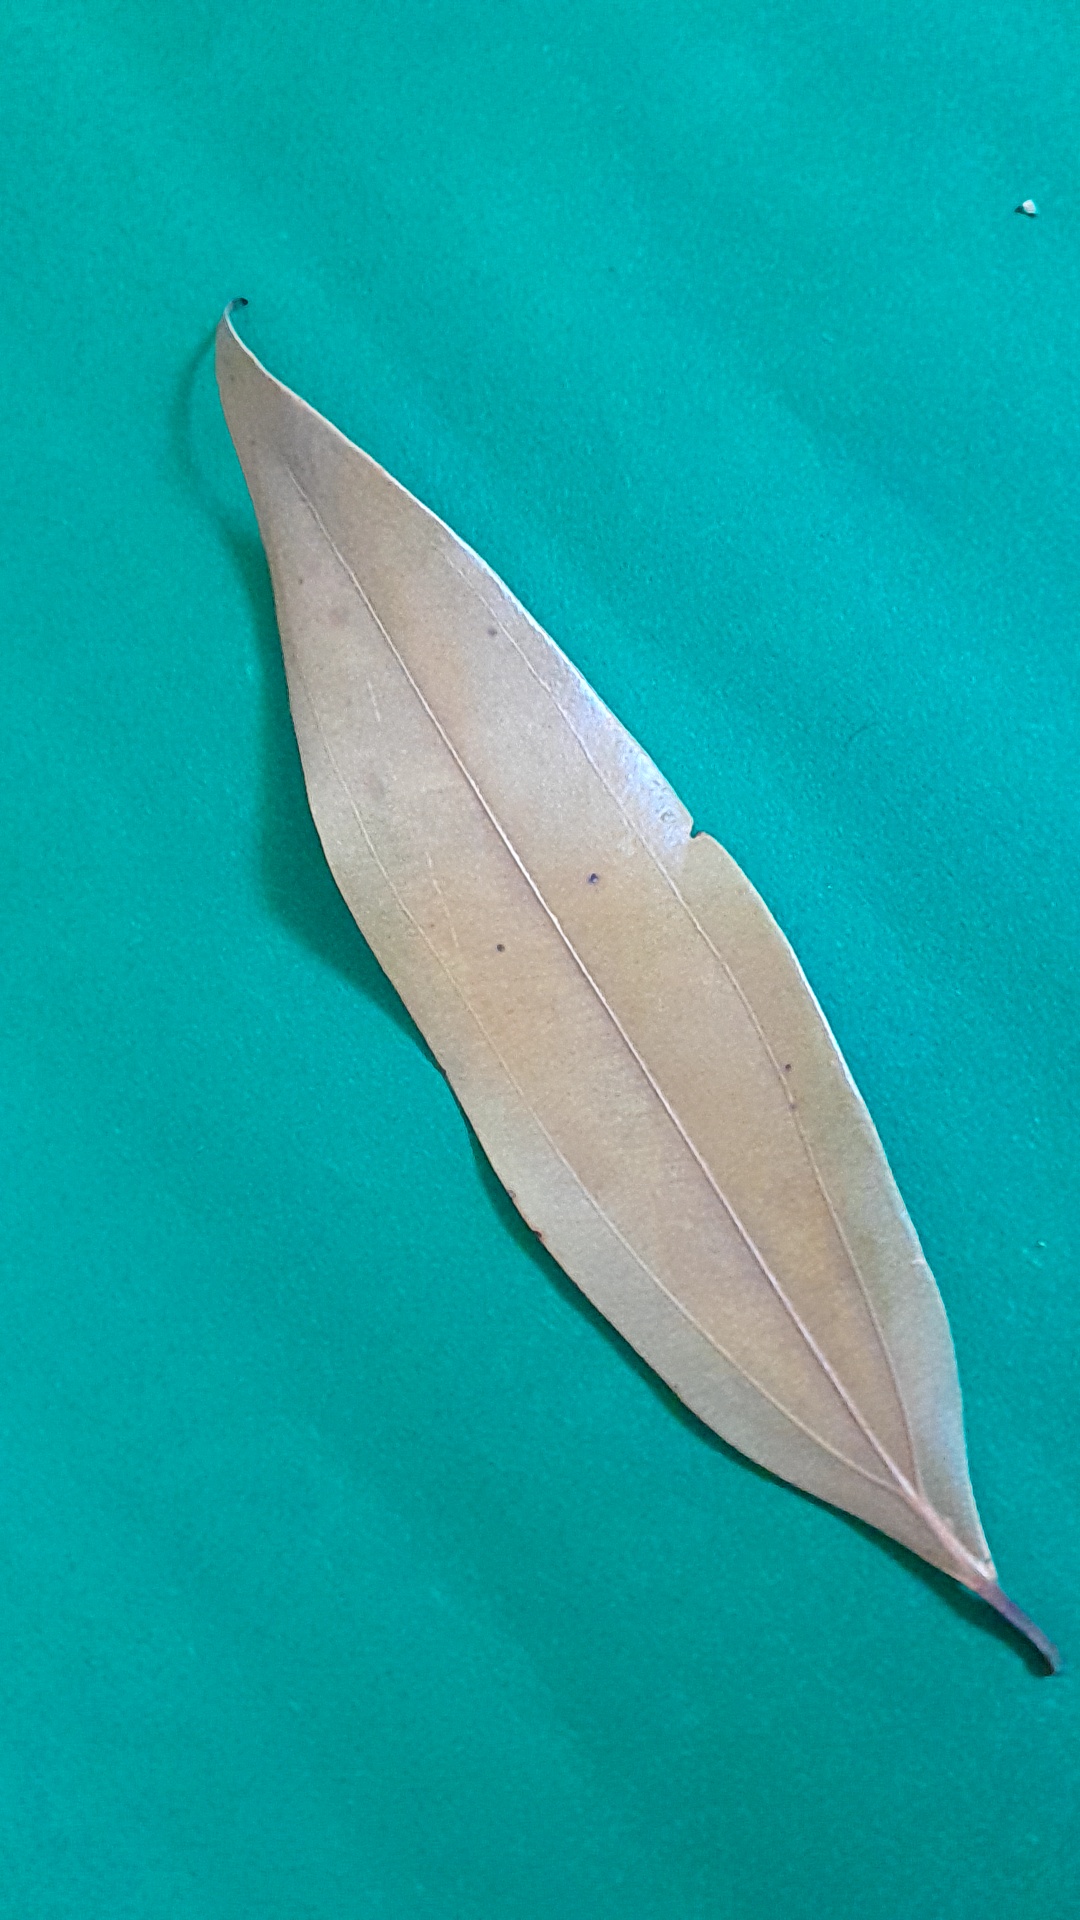
Label: Dry Leaf